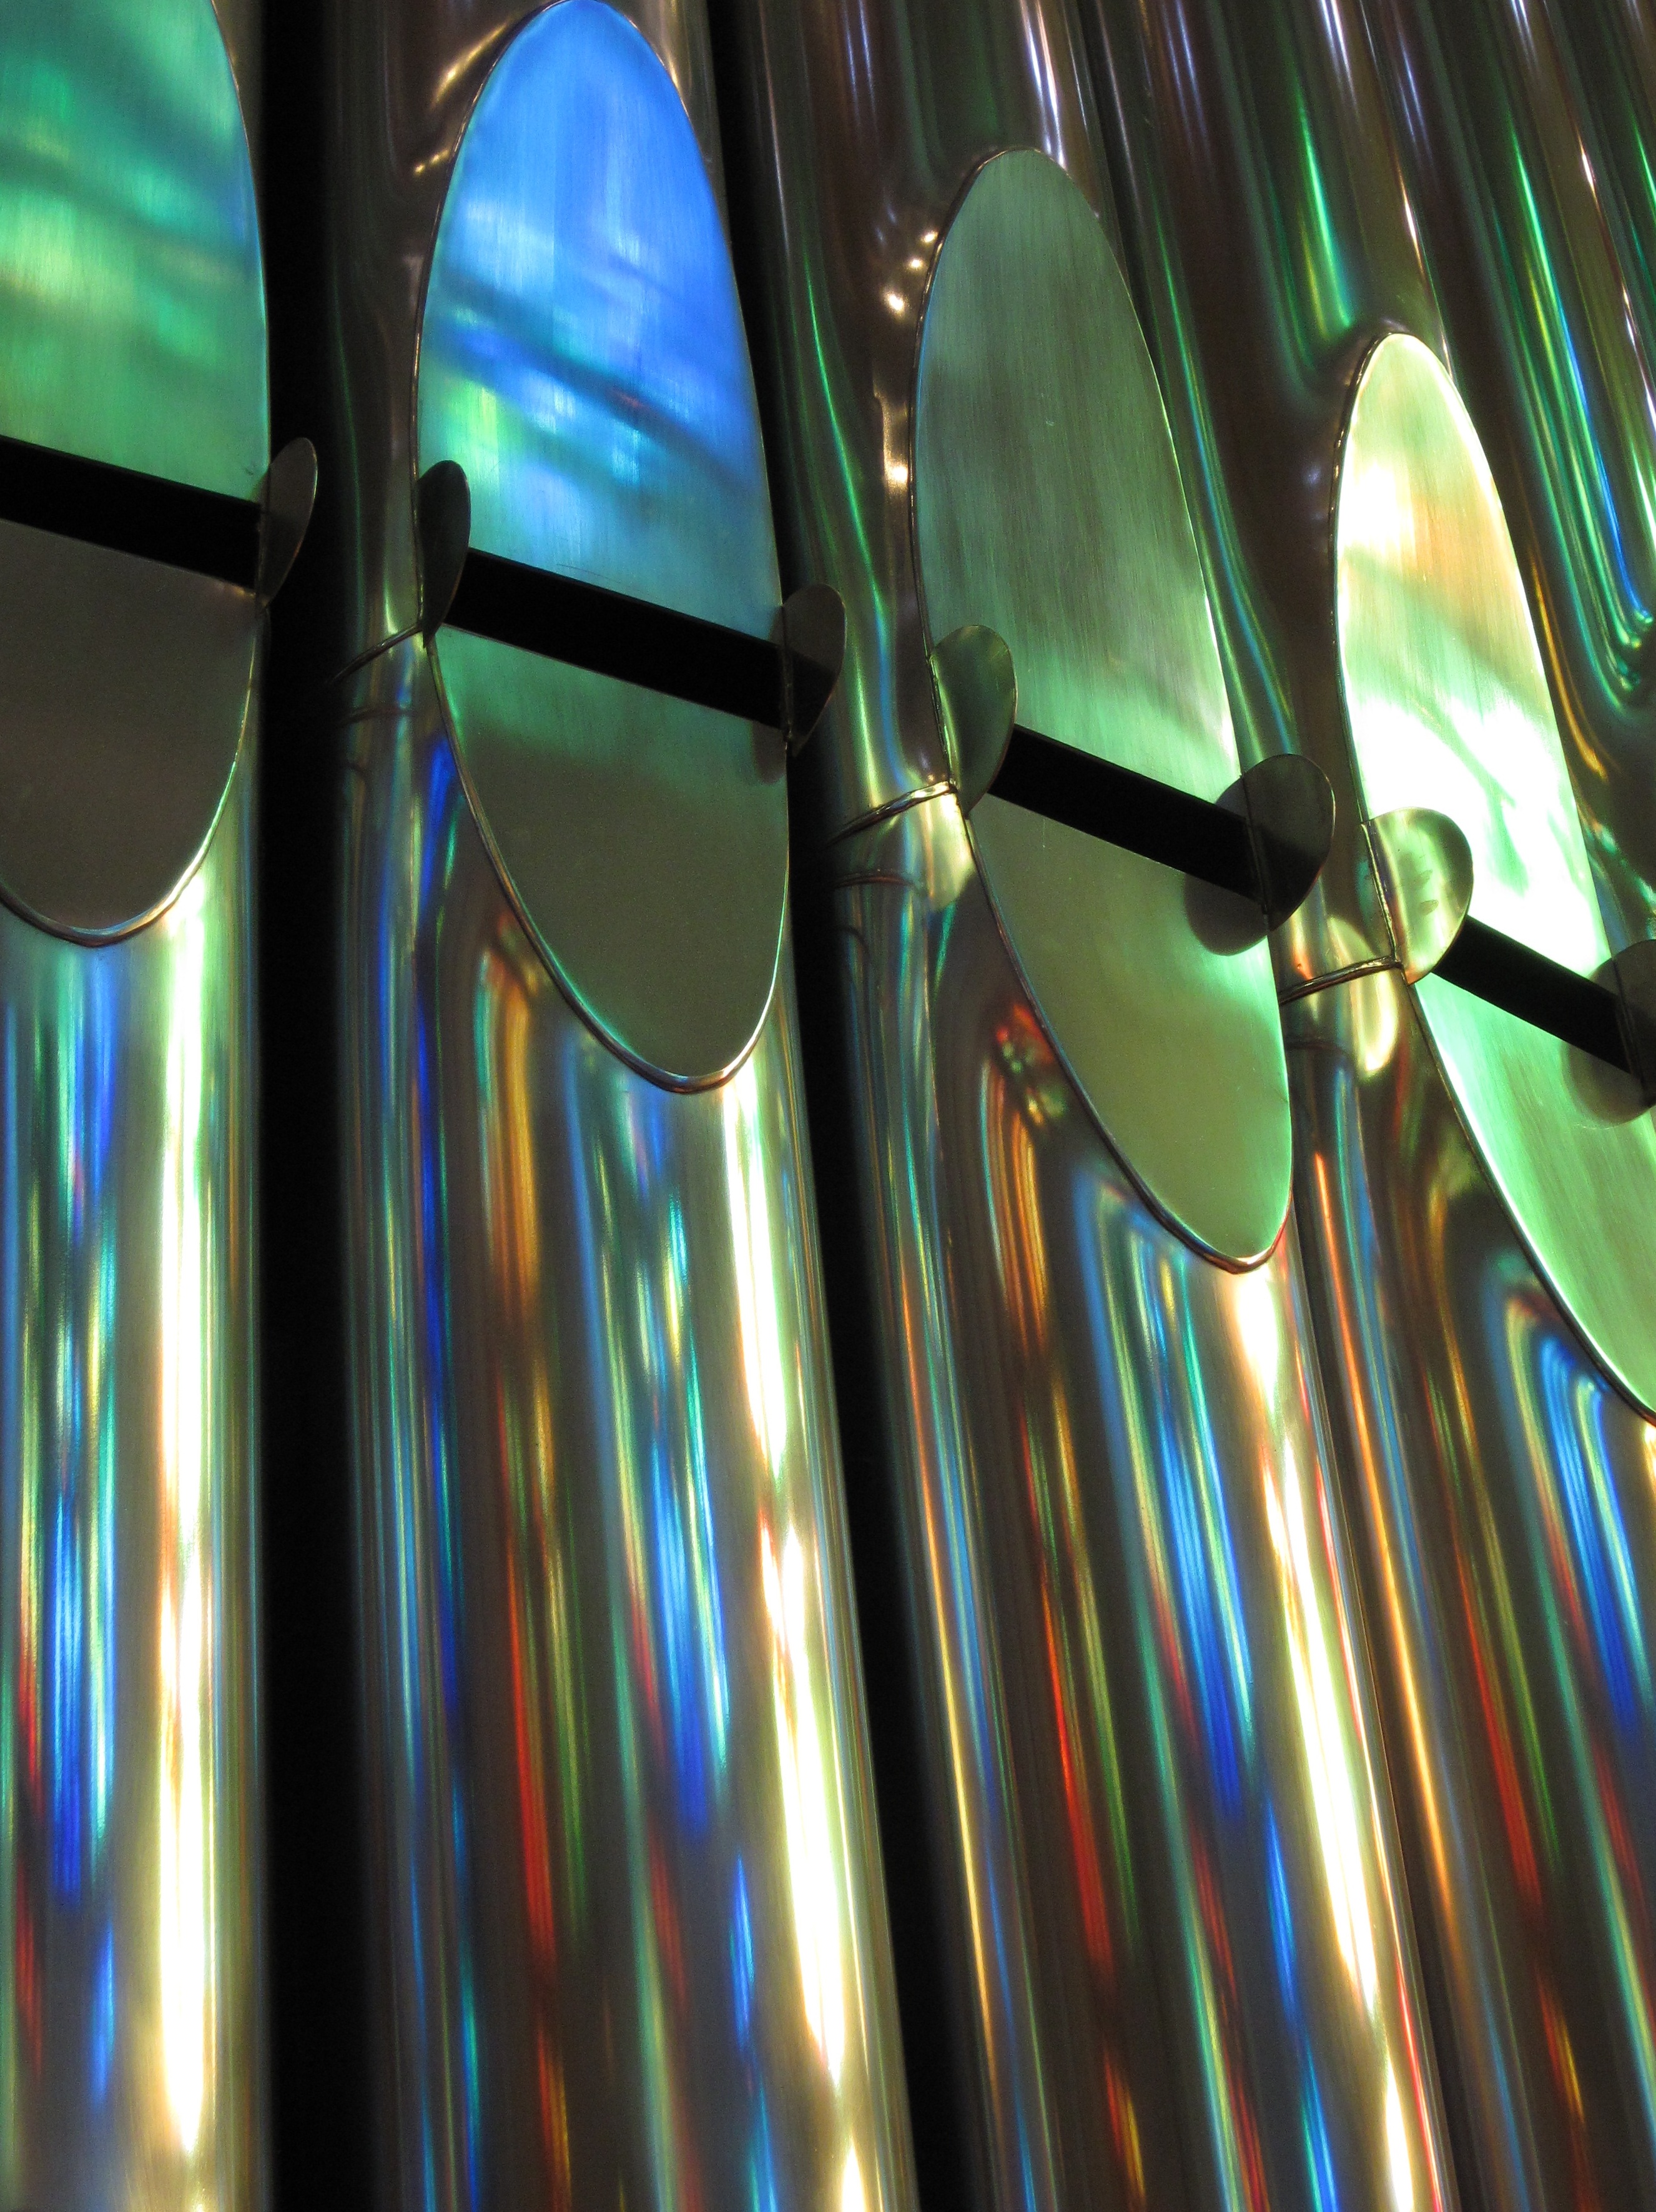
music, light, sunlight, window, glass, line, green, reflection, color, instrument, blue, church, cathedral, lighting, circle, pipes, musical, symmetry, organ, shape, macro photography